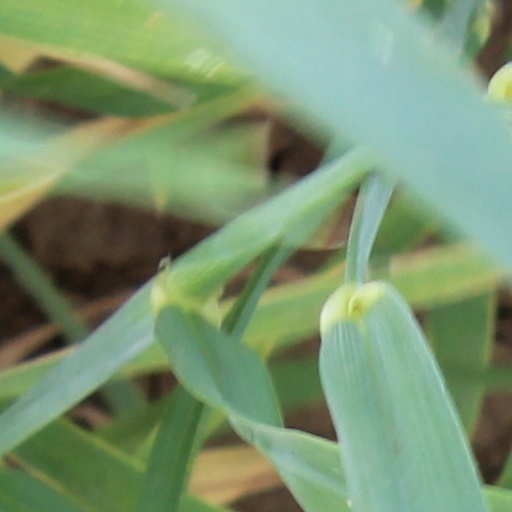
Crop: wheat